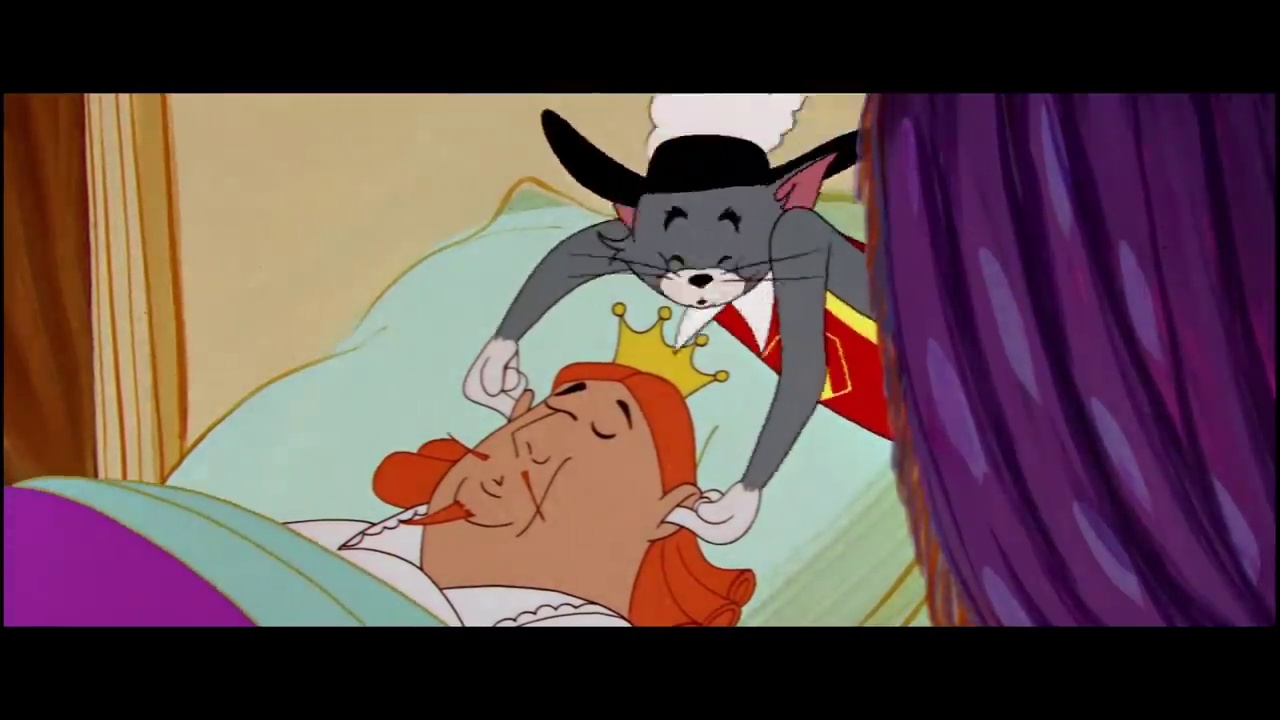
Portrait style: Cartoon Portrait